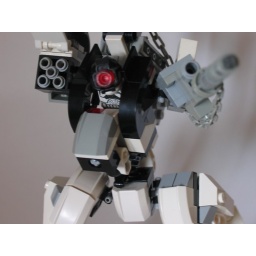
i've been working like a dog in the past two days.....check out the white army photo set, it's kewl